Melanie Brinkmann

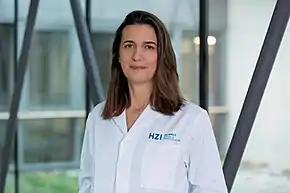

Melanie Brinkmann is a German virologist. Until 2019 she was probably best known in connection with her work on the Cytomegalovirus. During 2020 she emerged as a much consulted expert-pundit for media commentators keen to discuss the COVID-19 pandemic. Brinkmann took a robust public position in the campaign against pandemic misinformation: she described the so-called "virus of false information" as "more deadly than the [COVID-19] virus itself".